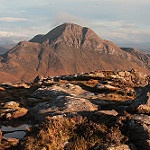
Label: mountain